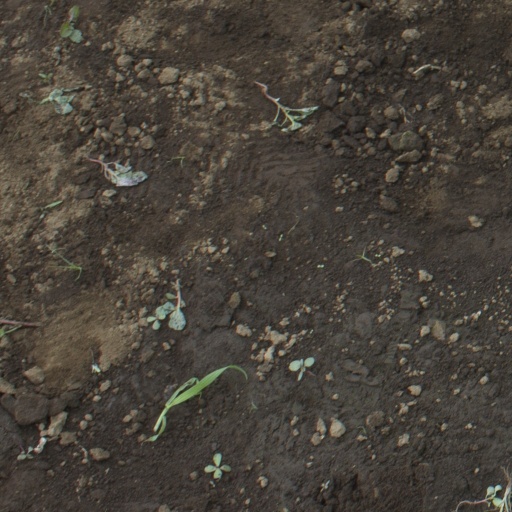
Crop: soybean